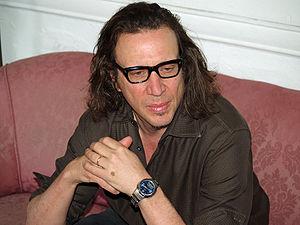
Le punk rock est un genre musical dérivé du rock, apparu au milieu des années 1970 et associé au mouvement punk de cette même époque. Précédé par une variété de musique protopunk des années 1960 et du début des années 1970, le punk rock se développe surtout entre 1974 et 1976 aux États-Unis, au Royaume-Uni et en Australie. Des groupes comme les Ramones, les Sex Pistols, et The Saints sont reconnus comme les pionniers d'un nouveau mouvement musical.
Richard Hell est un chanteur, compositeur, bassiste et écrivain poète américain né le 2 octobre 1949, très influent dans le mouvement punk. Il a été membre des groupes Television, The Heartbreakers et The Voidoids.